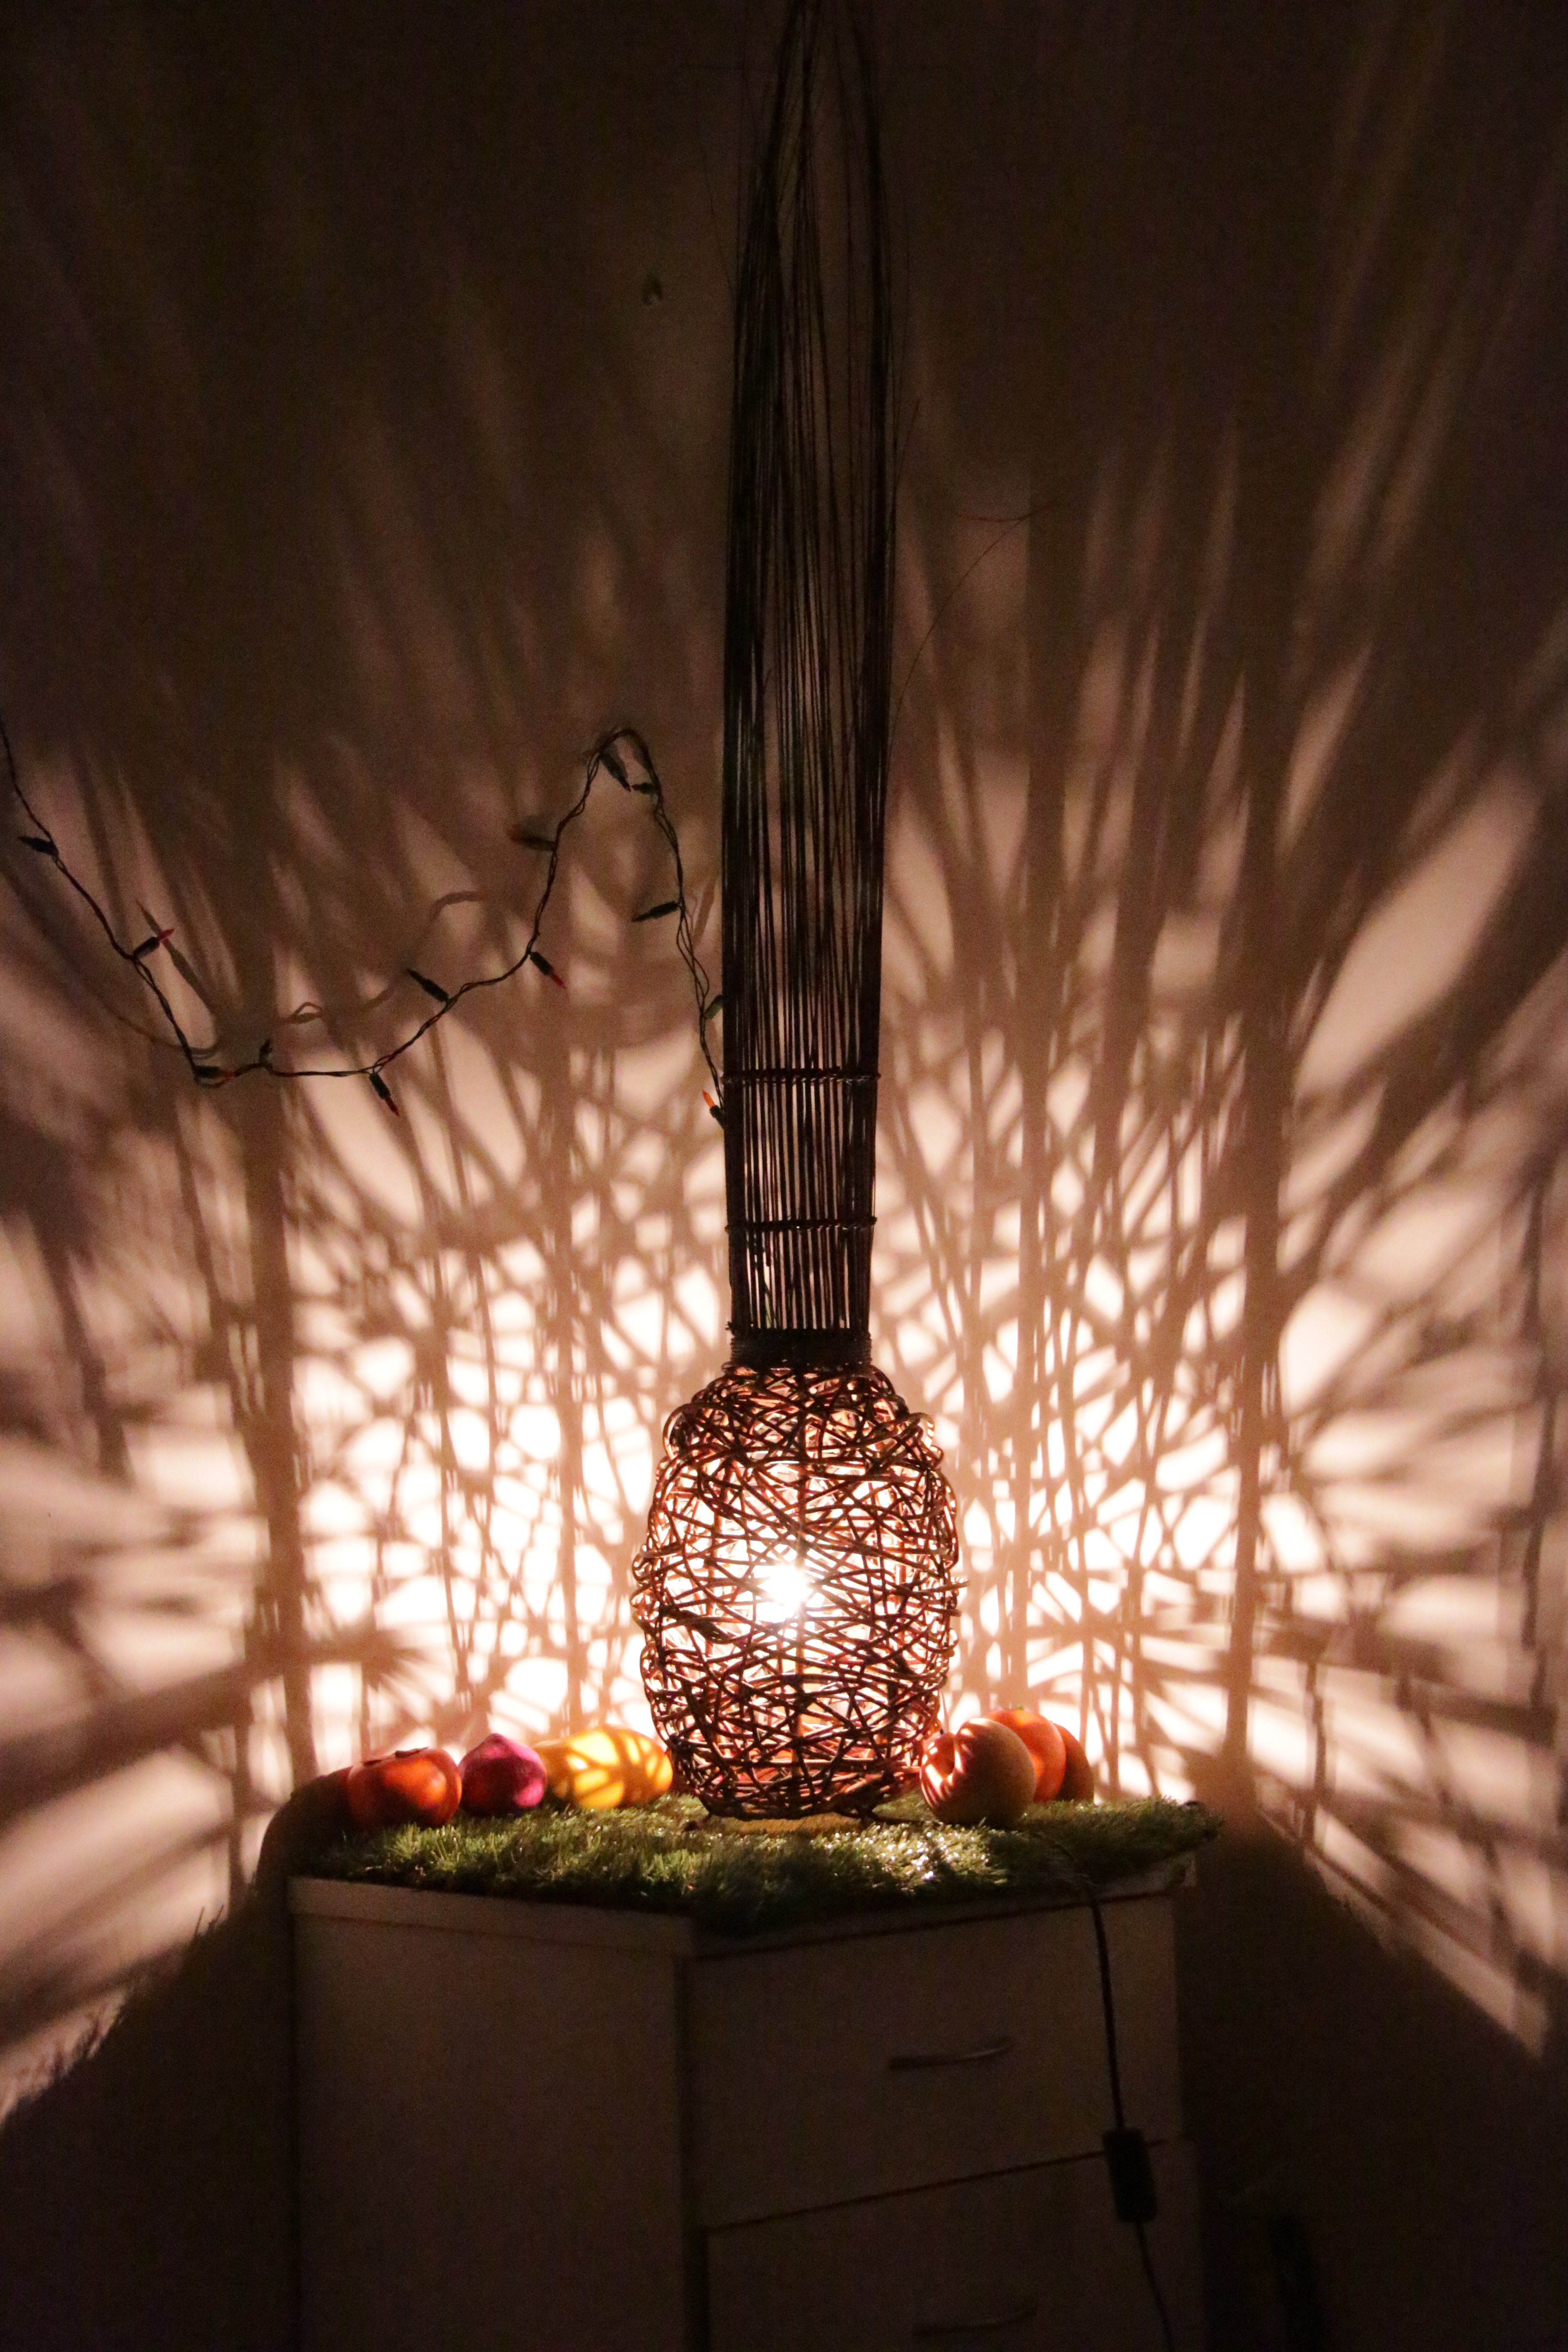
table, tree, branch, light, night, sunlight, morning, flower, evening, pattern, reflection, darkness, lamp, lighting, decor, indoors, shadows